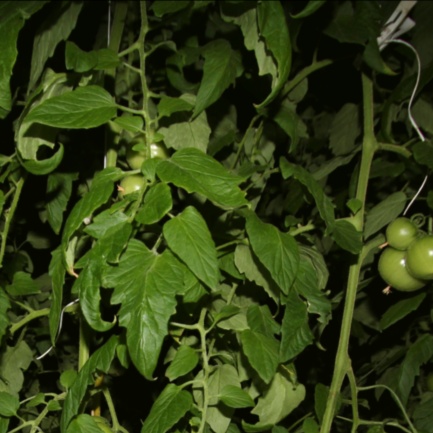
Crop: tomato